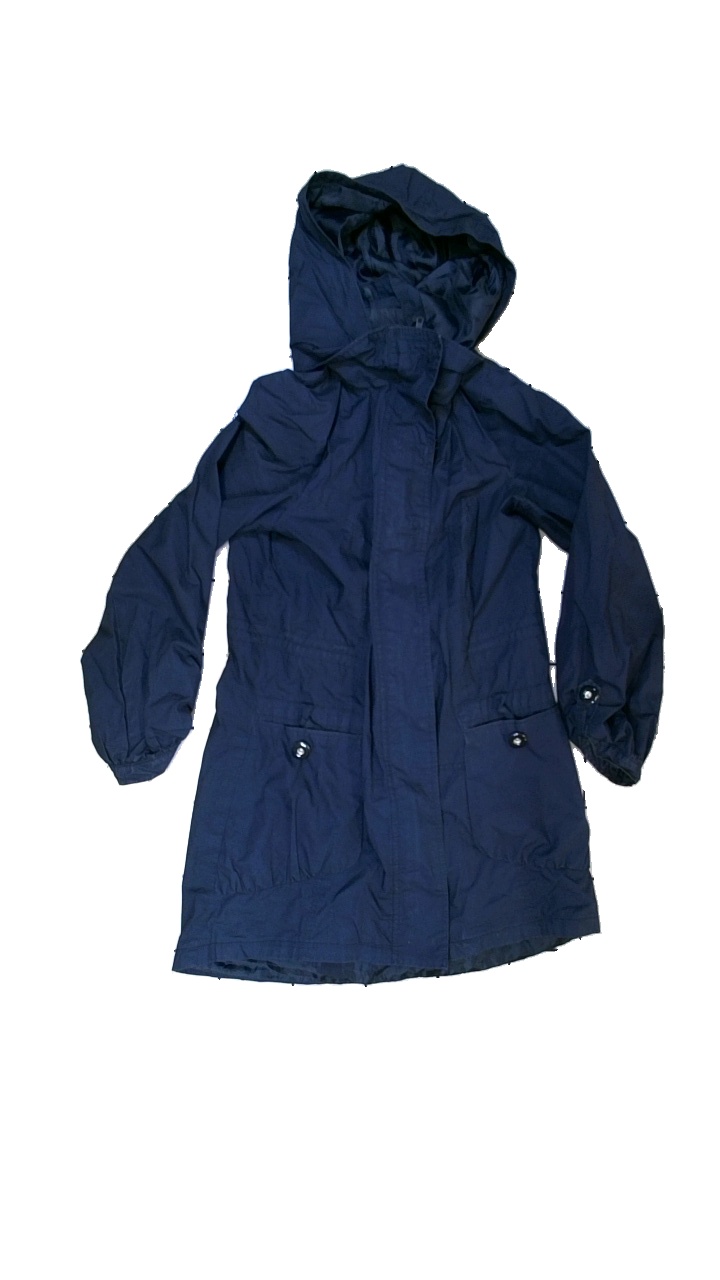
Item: Jacket (Ladies)
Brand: Vero Moda
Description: Blue spring jacket
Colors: Blue
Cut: Regular
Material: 60% viscose, 40% cotton
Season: Spring
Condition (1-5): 1
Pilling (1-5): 5
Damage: Sweat stains
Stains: Major
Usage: Export
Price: <50